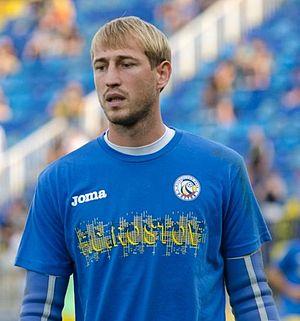
Anton Amelchenko est un joueur de football biélorusse qui joue actuellement pour le FK Rostov en Premier-Liga.